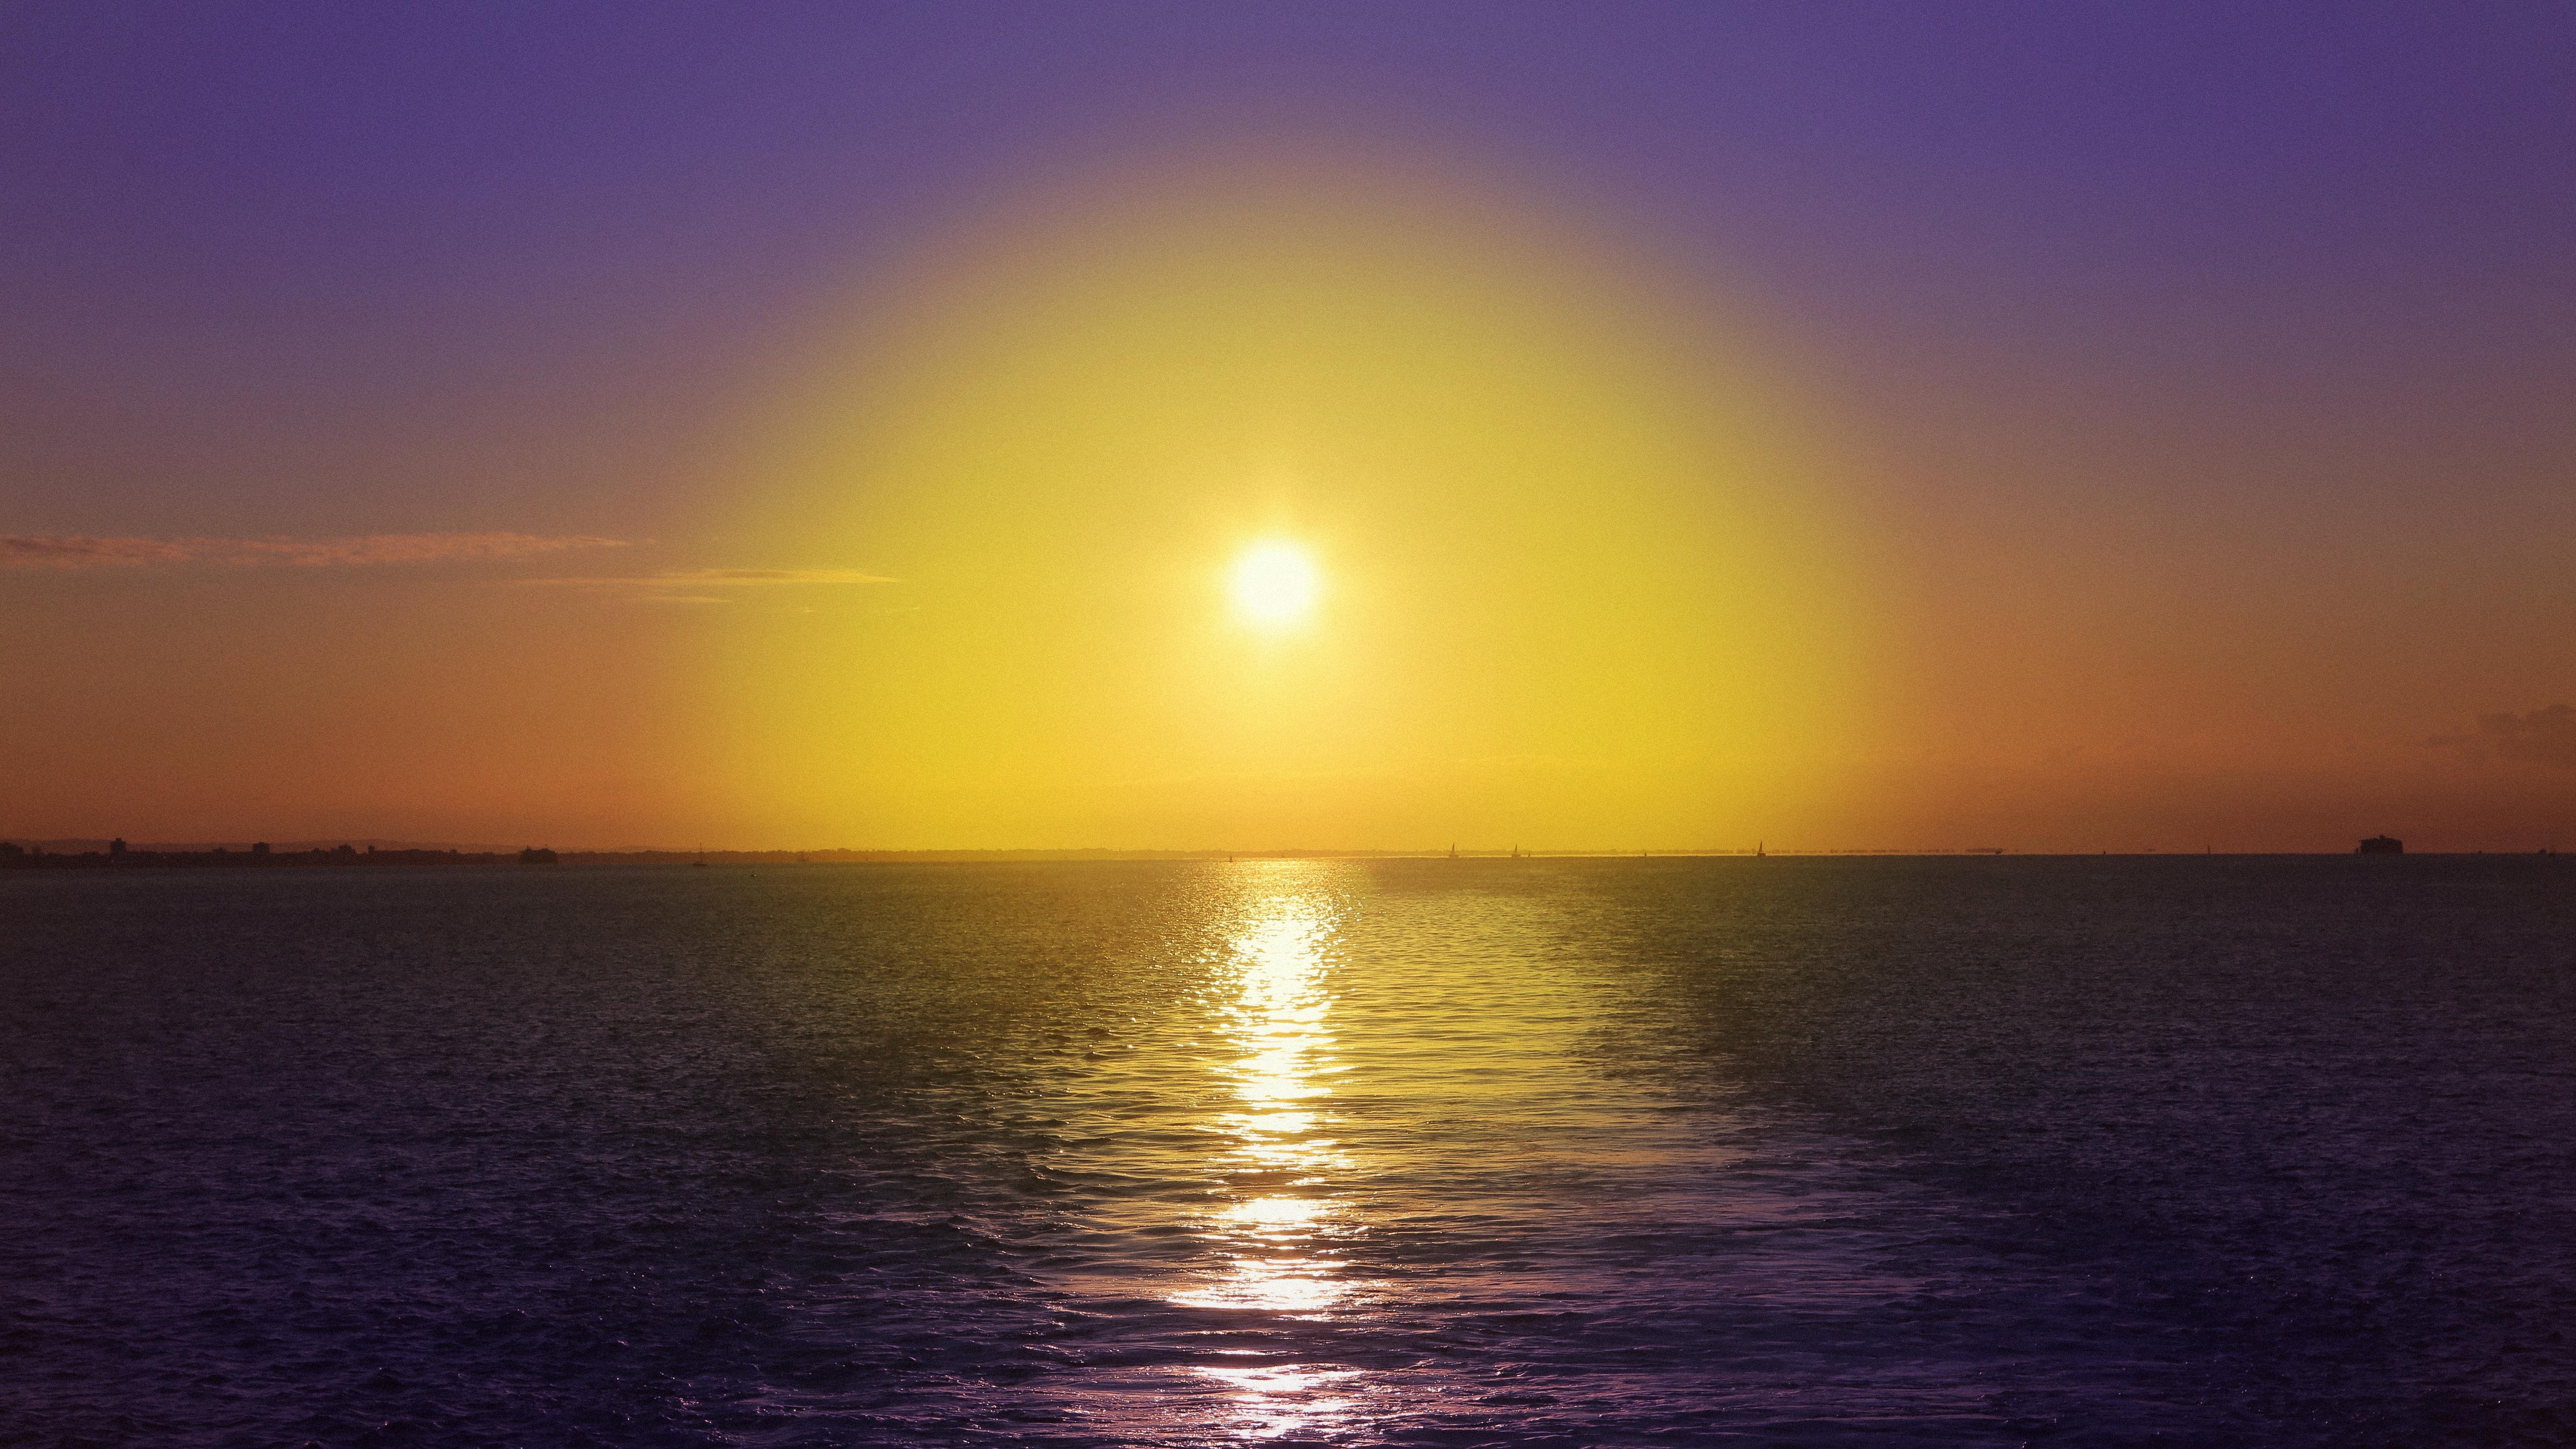
beach, landscape, sea, water, nature, ocean, horizon, sky, sun, sunrise, sunset, sunlight, morning, dawn, atmosphere, summer, vacation, travel, dusk, evening, wat, afterglow, red sky at morning